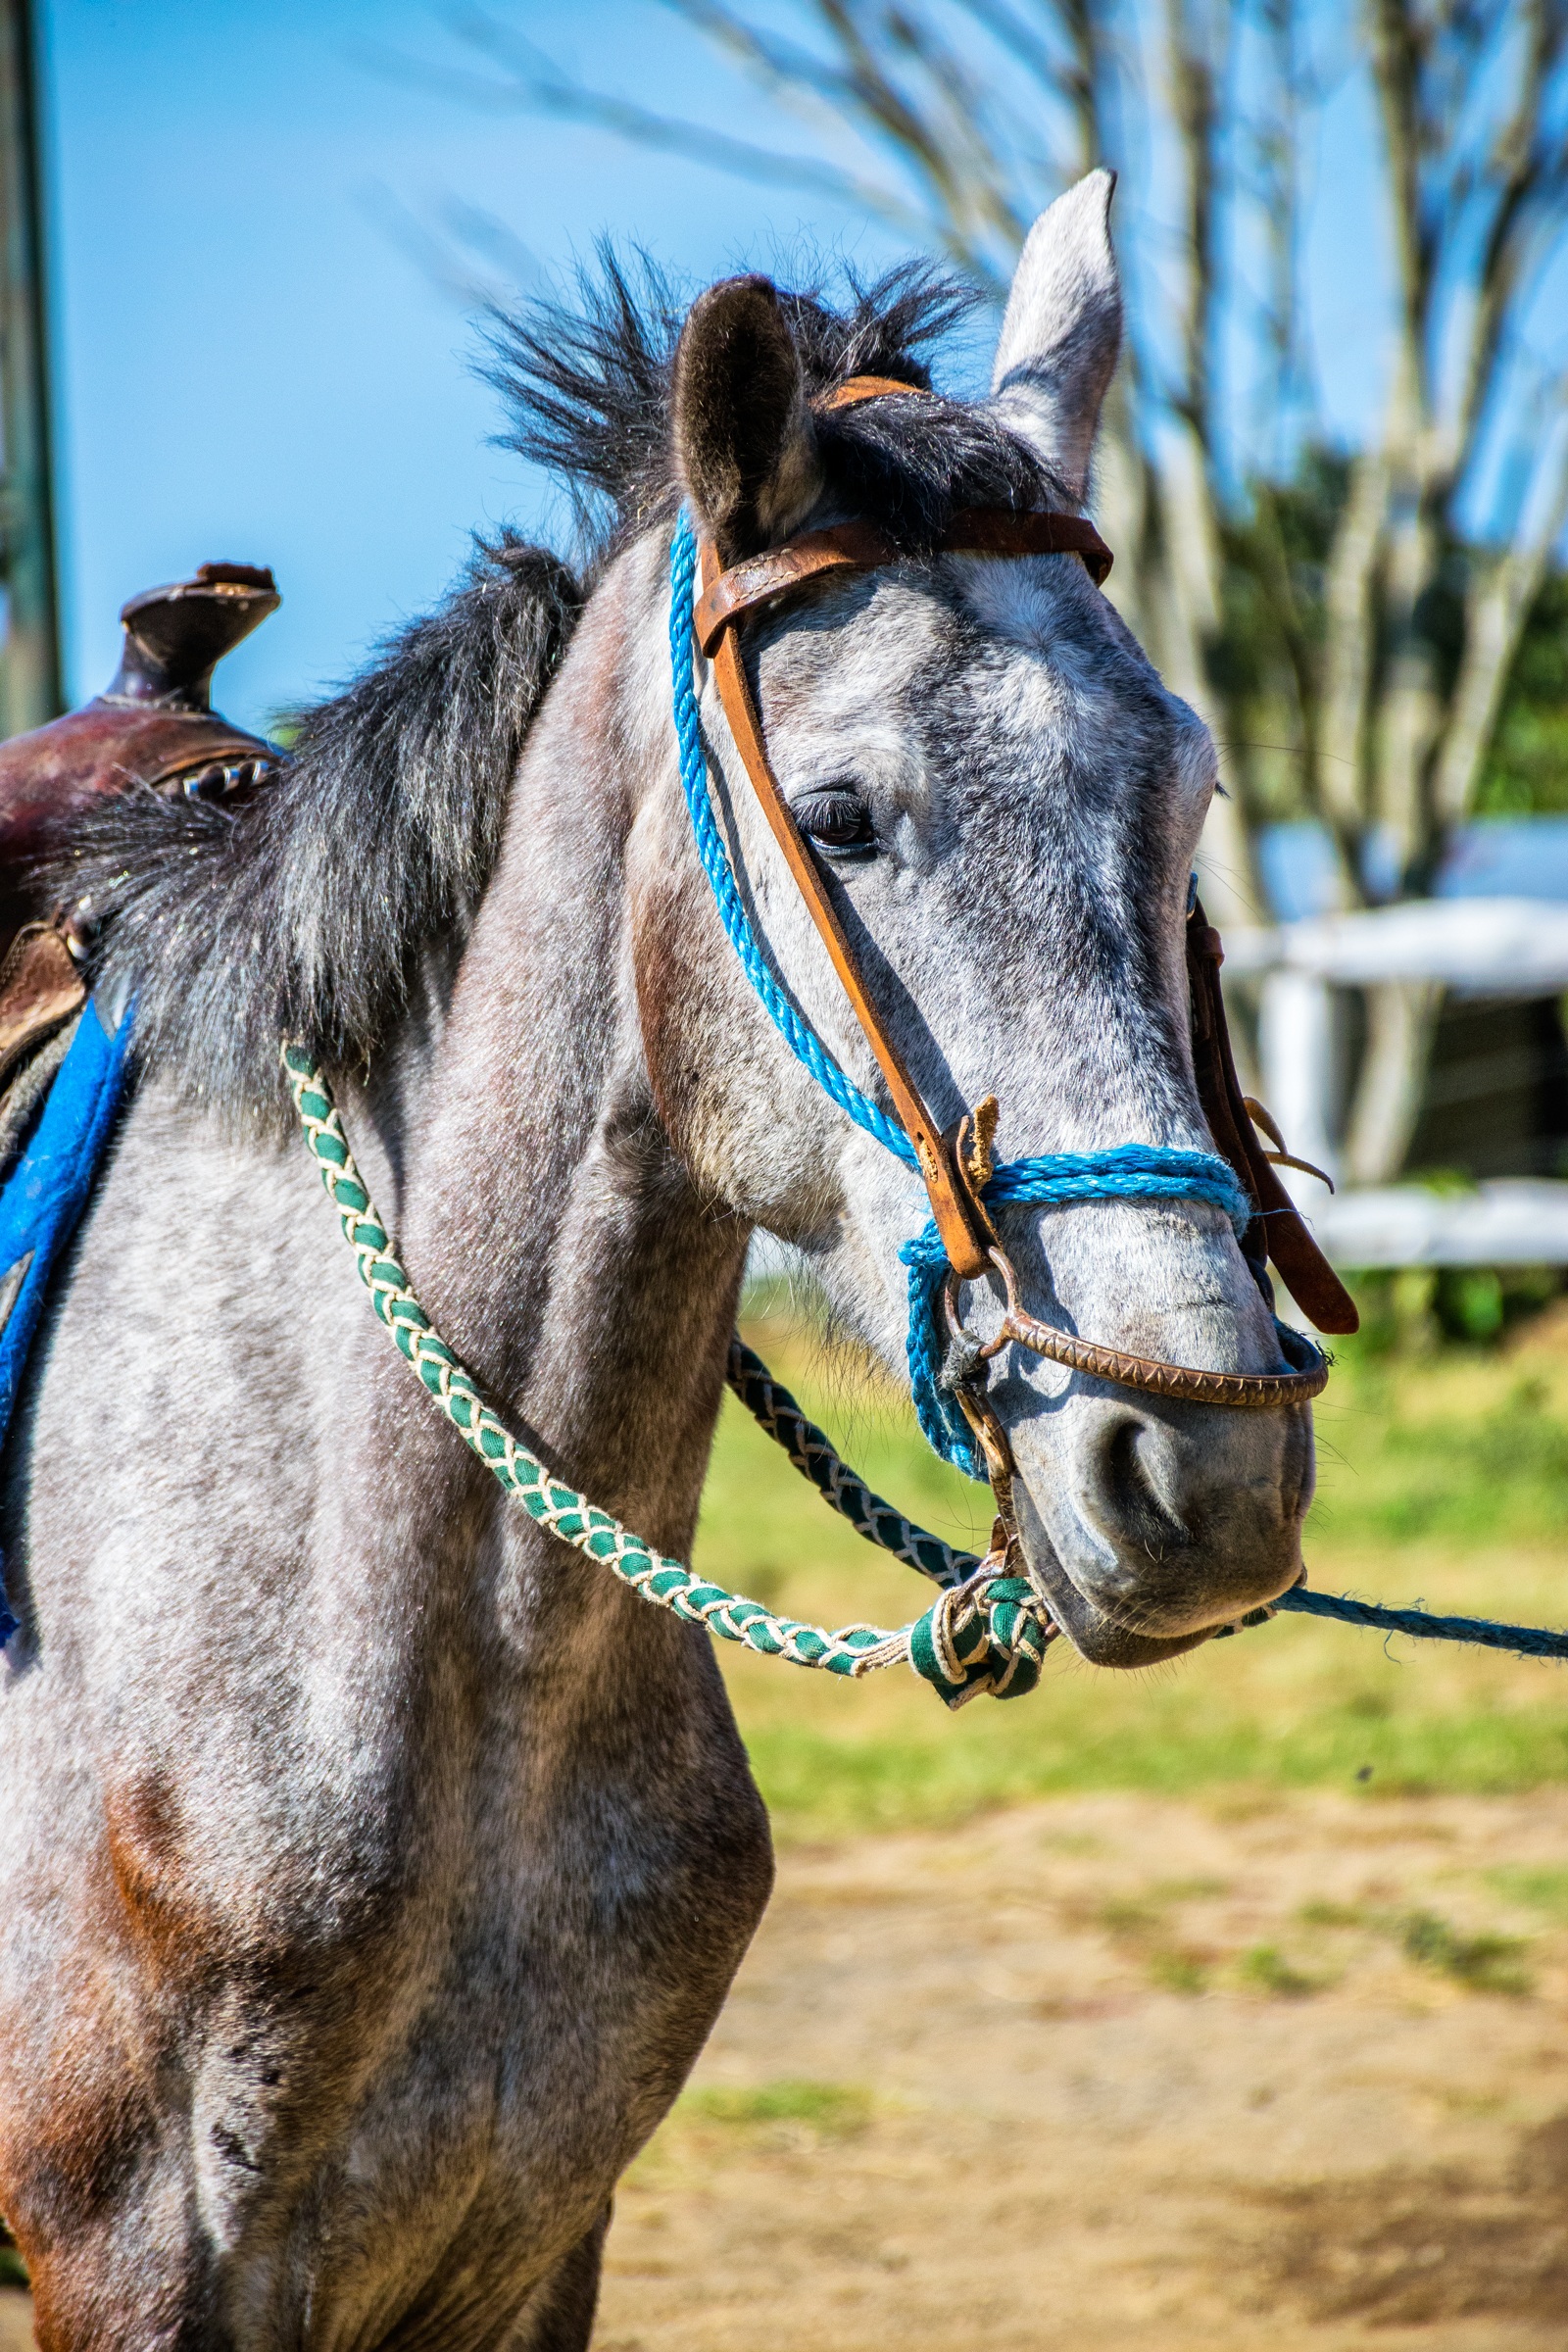
nature, field, animal, horse, brown, rein, mammal, stallion, mane, stable, bridle, horses, horse riding, cowboy, beast, mare, jockey, load, colt, halter, equestrianism, pack animal, eventing, steed, love animals, horse like mammal, mustang horse, horse harness, animal sports, english riding, equestrian sport